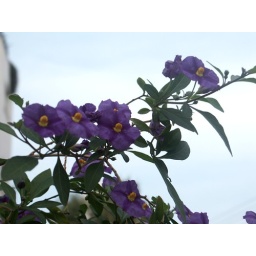
The same purple flower bush, against the sky